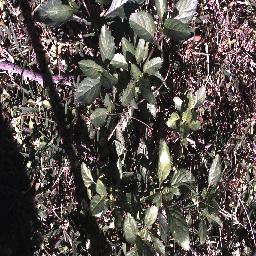
Label: snake_weed